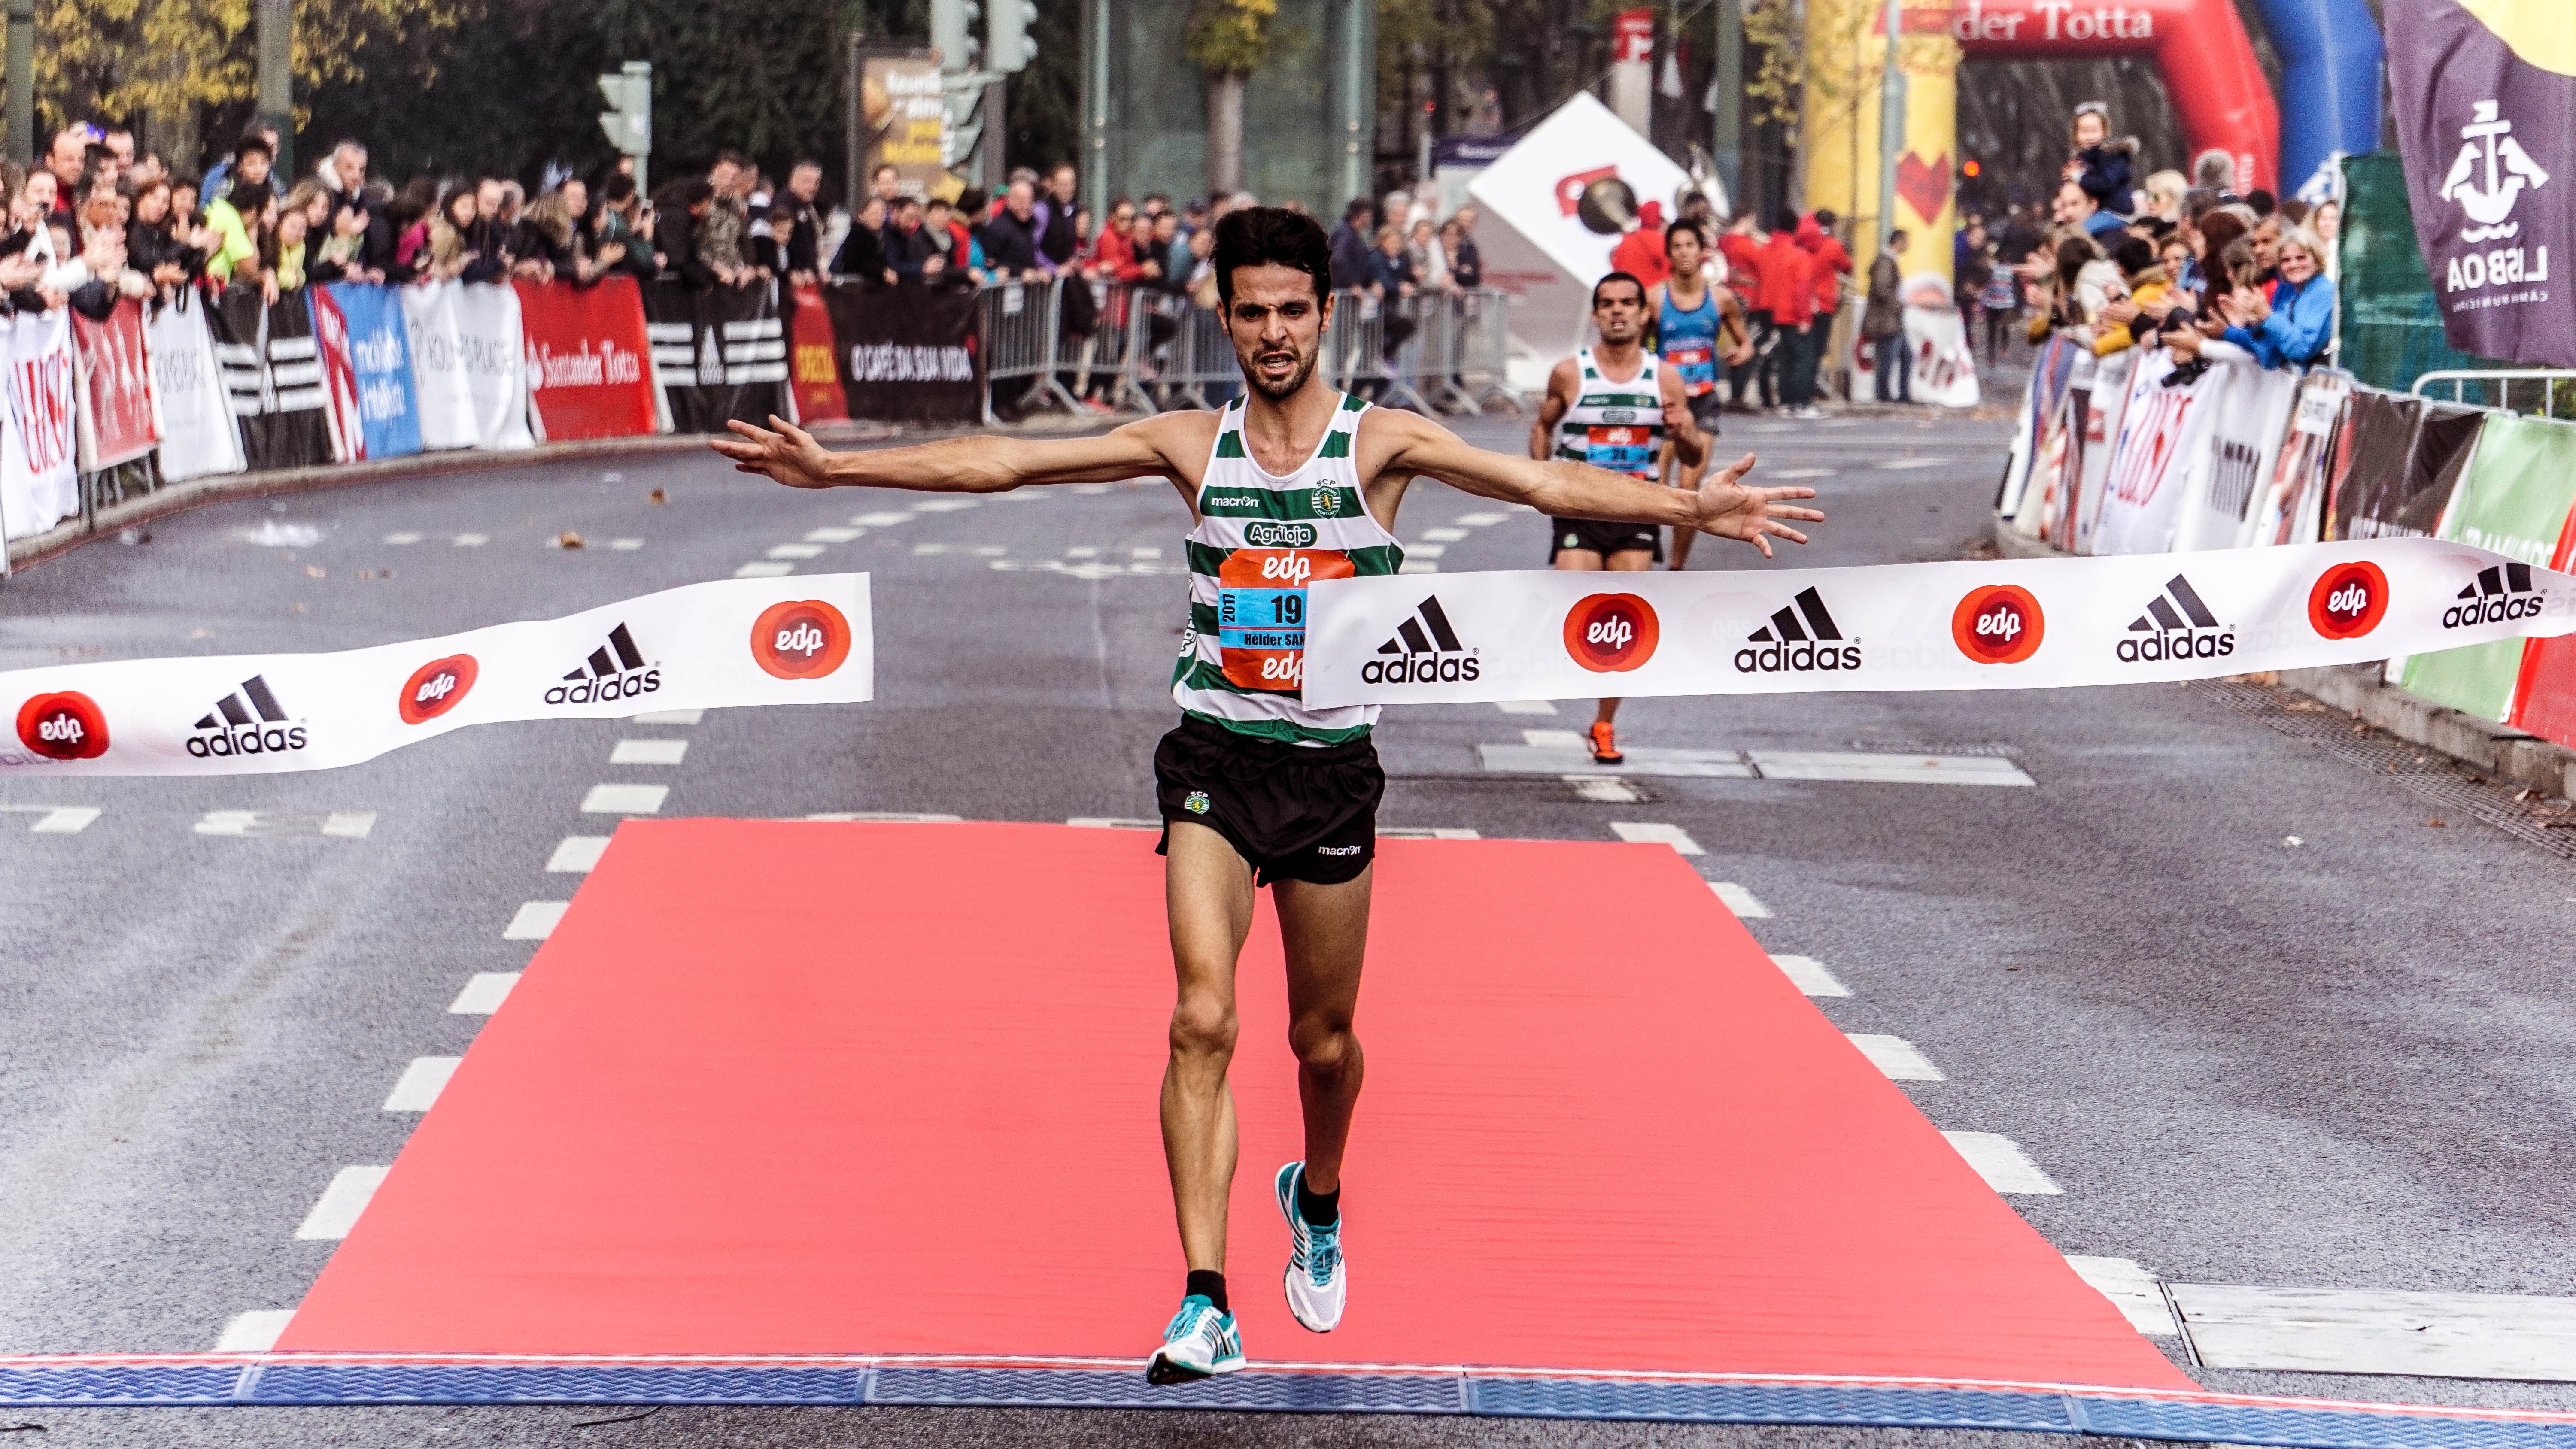
sports, athlete, running, athletics, long distance running, individual sports, recreation, outdoor recreation, endurance sports, marathon, exercise, duathlon, track and field athletics, triathlon, Pentathlon, championship, competition, competition event, middle distance running, heptathlon